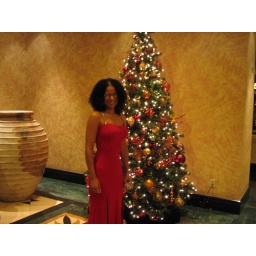
me in the red dress